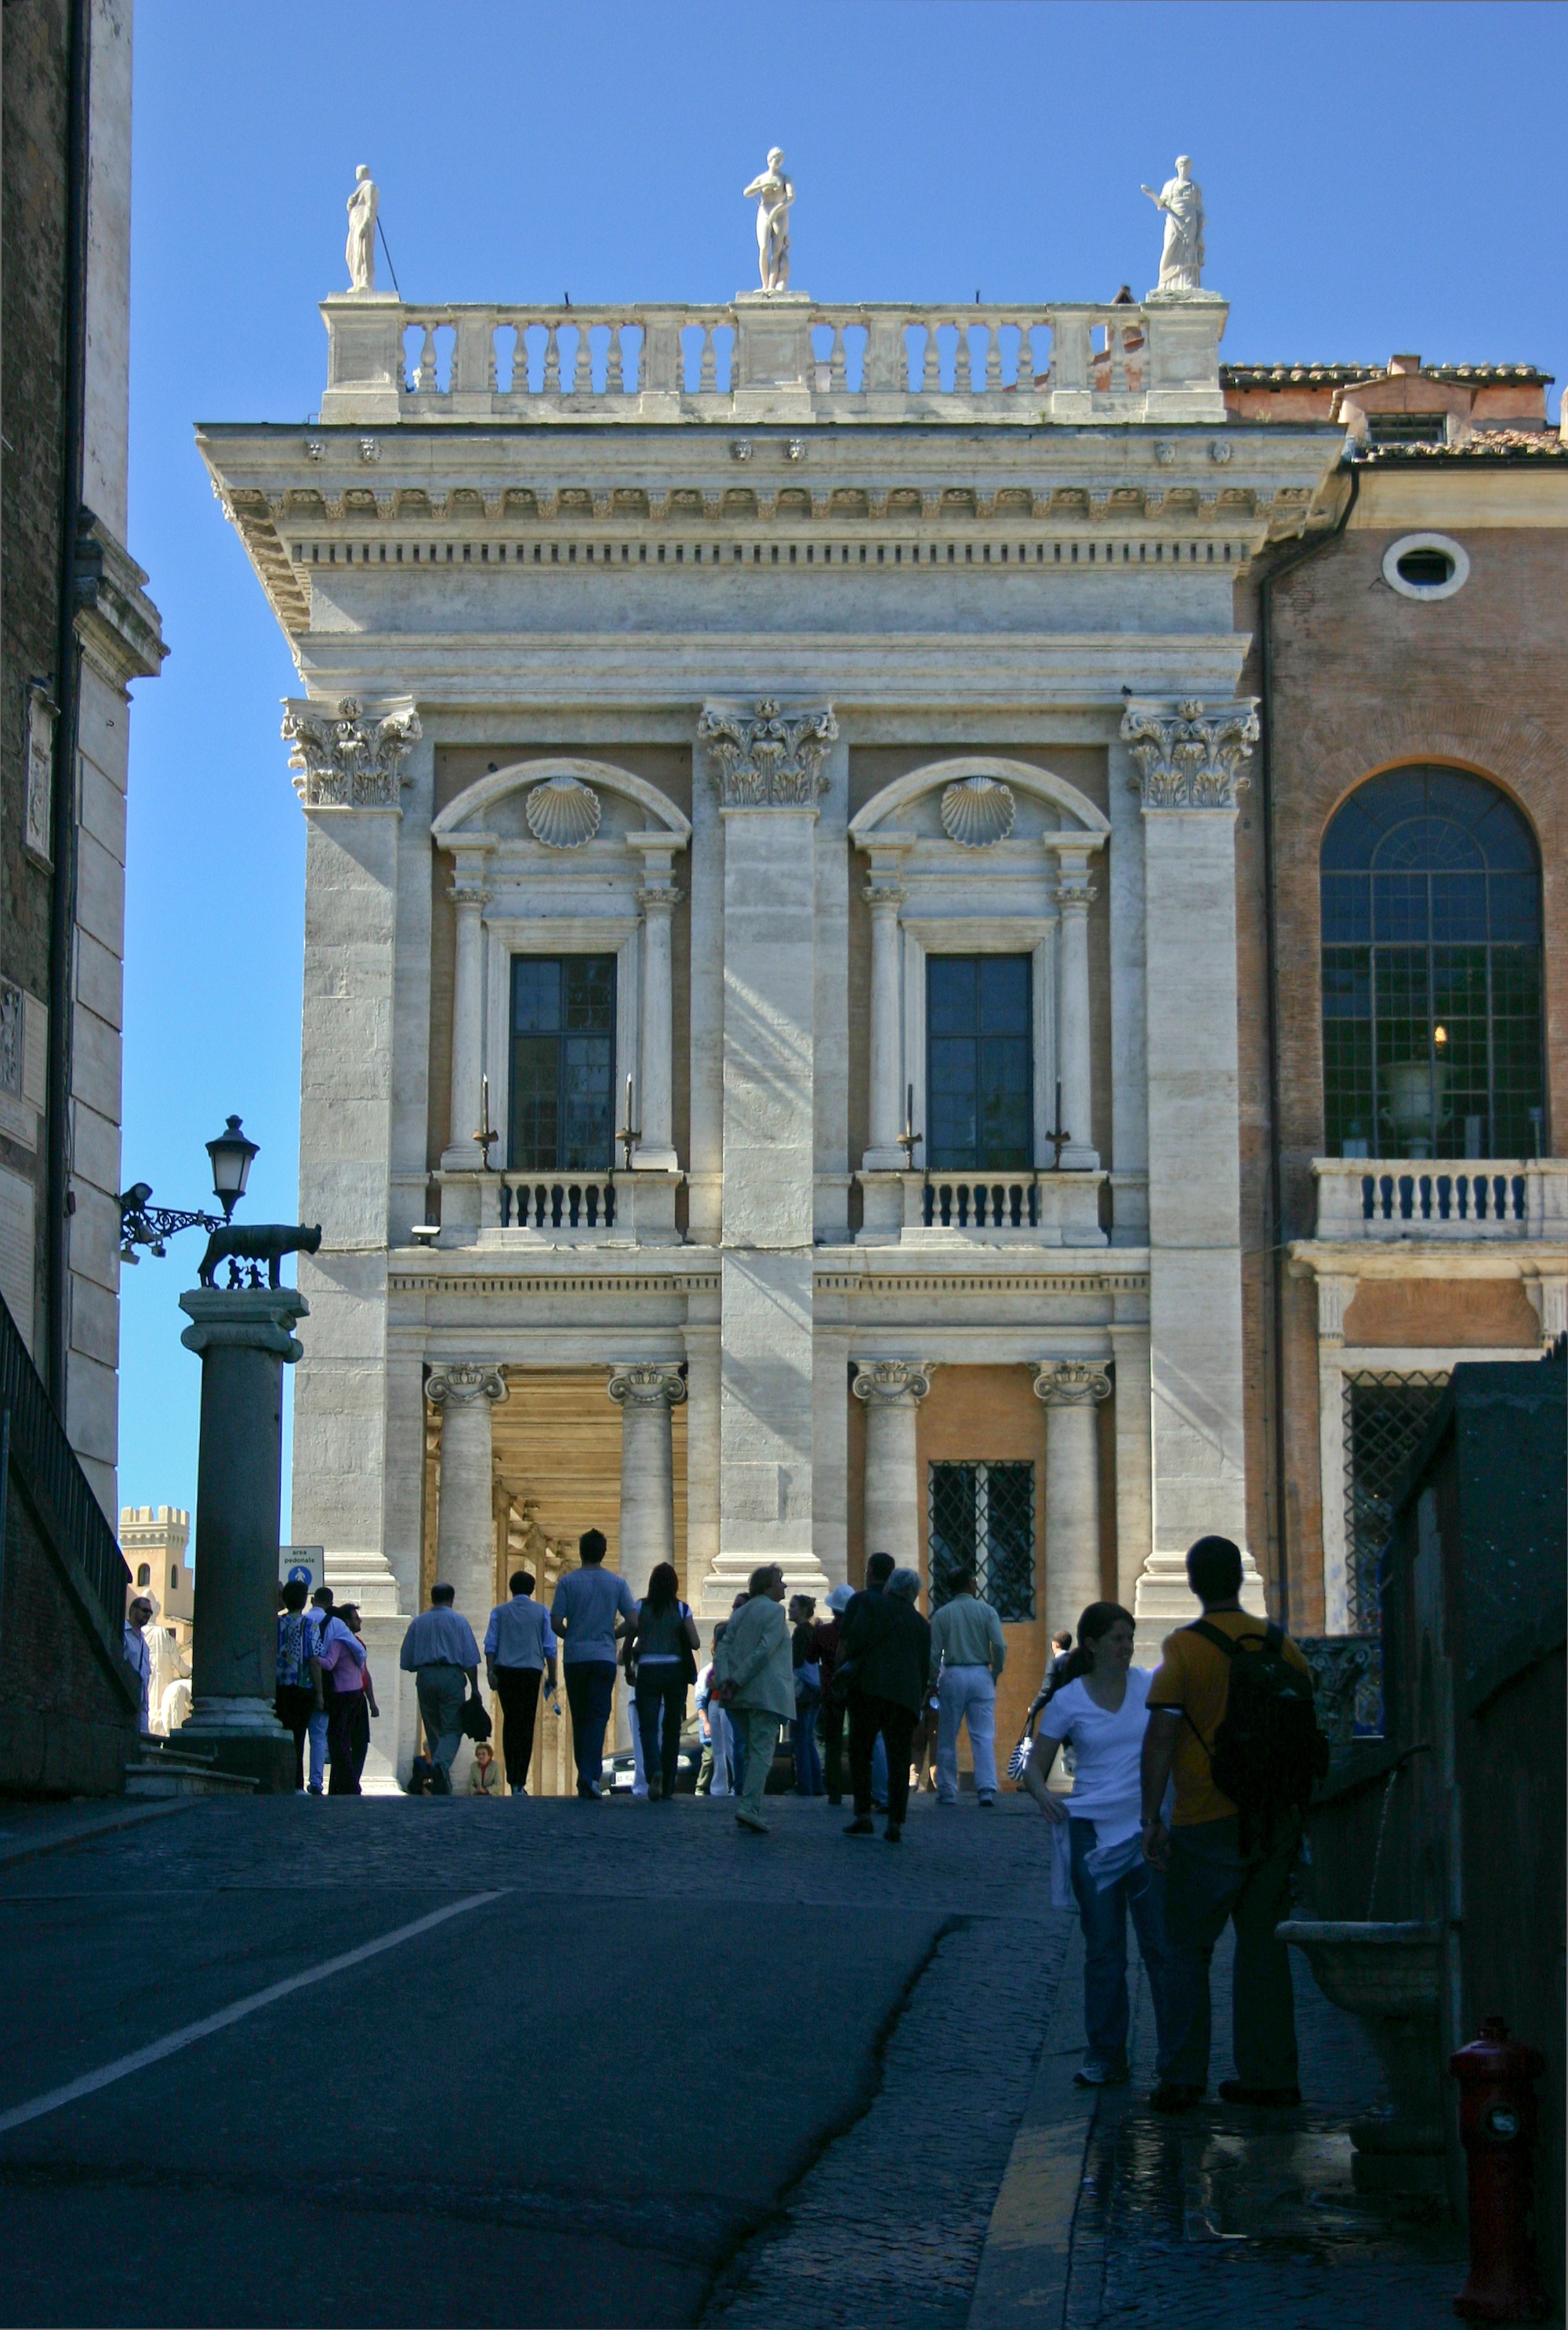
architecture, structure, palace, city, monument, downtown, arch, plaza, landmark, italy, facade, historic, tourism, street scene, rome, town square, ancient history, human settlement